Knotted protein

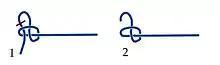
A possible slipknot in a protein. If the terminus is cut from the red line (1), a trefoil knot is created (2).

The class of knotted proteins contains only structures, for which the backbone, after closure forms a knotted loop. However, some proteins contain "internal knots" called slipknots, i.e. unknotted structures containing a knotted subchain. Another topologically complex structure is the link formed by covalent loops, closed by disulfide bridges. Three types of disulfide-based links were identified in proteins: two versions of Hopf link (differing in chirality) and one version of Solomon link. Another complex structure arising by closing part of the chain with covalent bridge are complex lasso proteins, for which the covalent loop is threaded by the chain one or more times. Yet another complex structures arising as a result of the existence of disulfide bridges are the cystine knots, for which two disulfide bridges form a closed, covalent loop, which is threaded by third chain. The term "knot" in the name of the motif is misleading, as the motif does not contain any knotted closed cycle. Moreover, formation of the cystine knots in general is not different from the folding of an unknotted protein